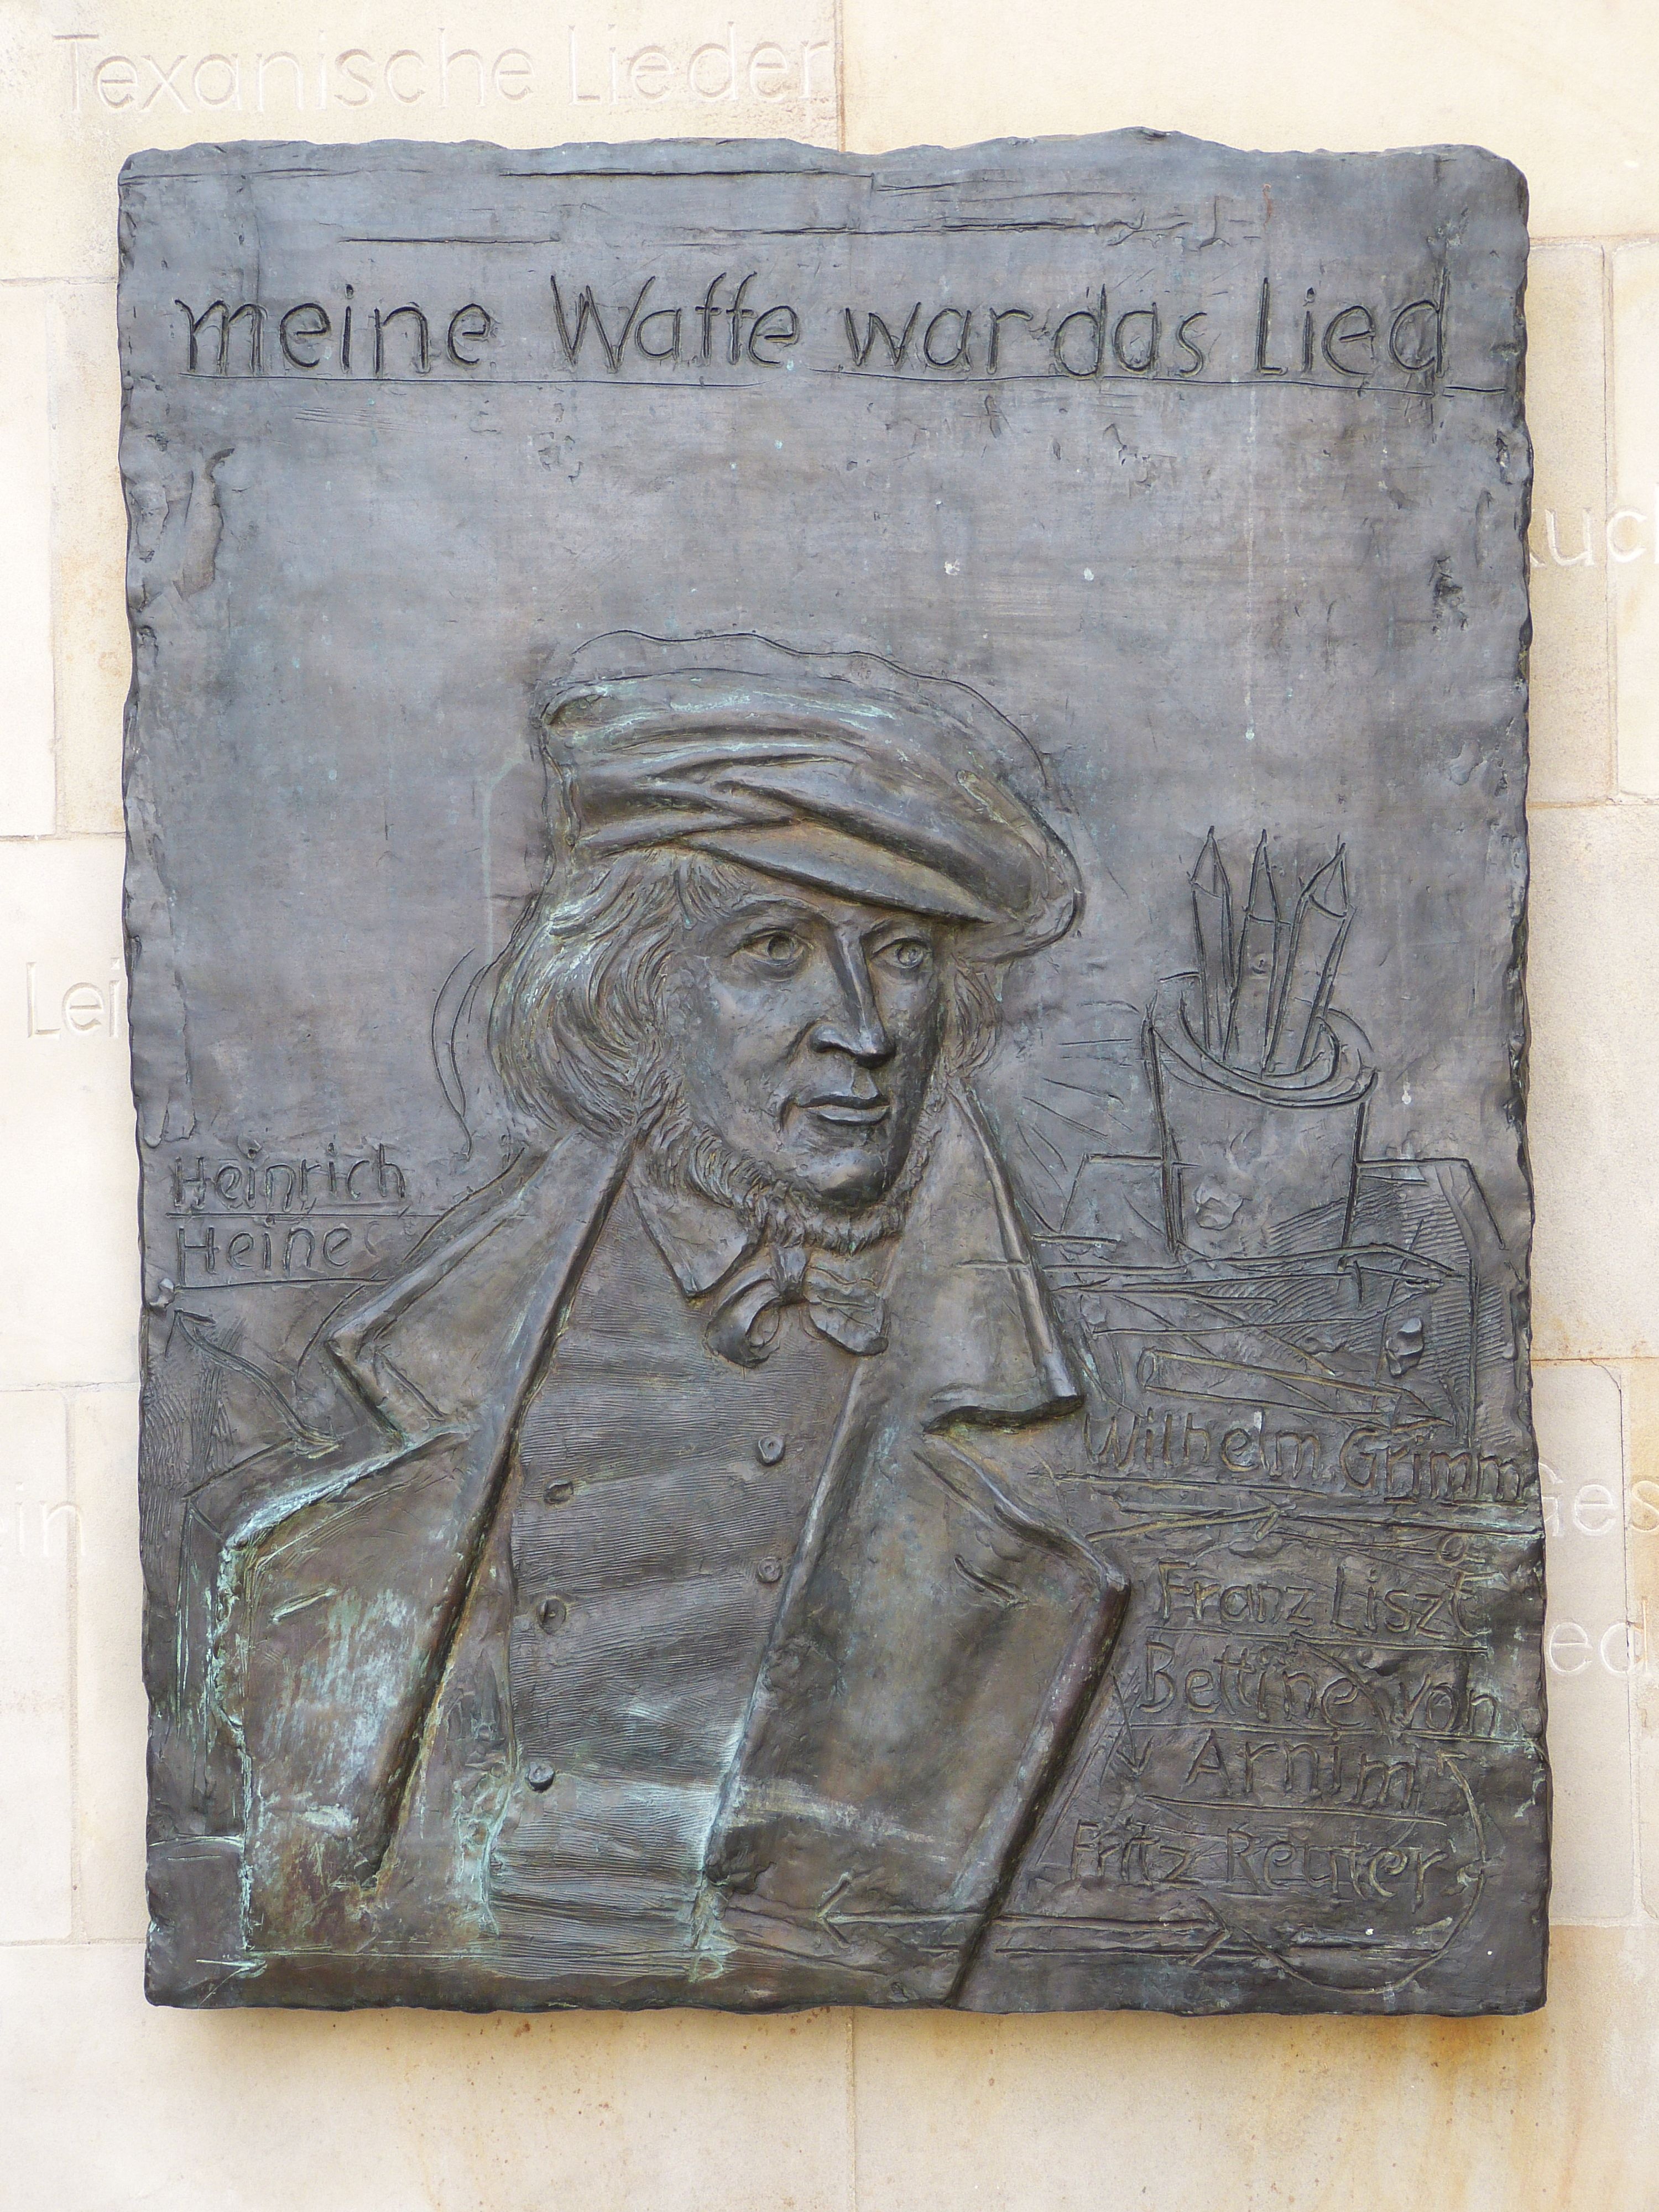
wall, monument, weapon, old town, sculpture, art, sketch, drawing, carving, song, relief, leave, poet, stele, hanover, lower saxony, heine, ancient history, commemorative plaque, heinrich heine